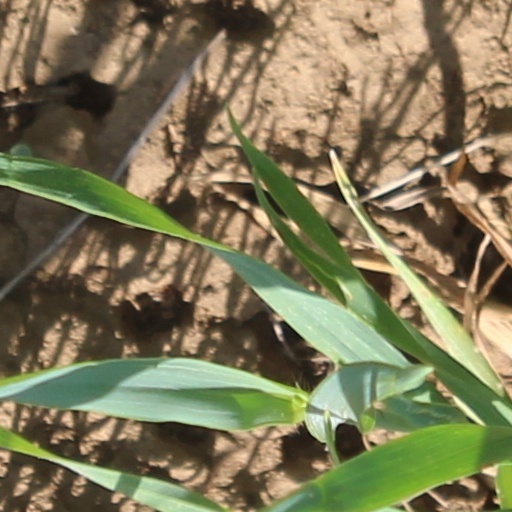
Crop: wheat